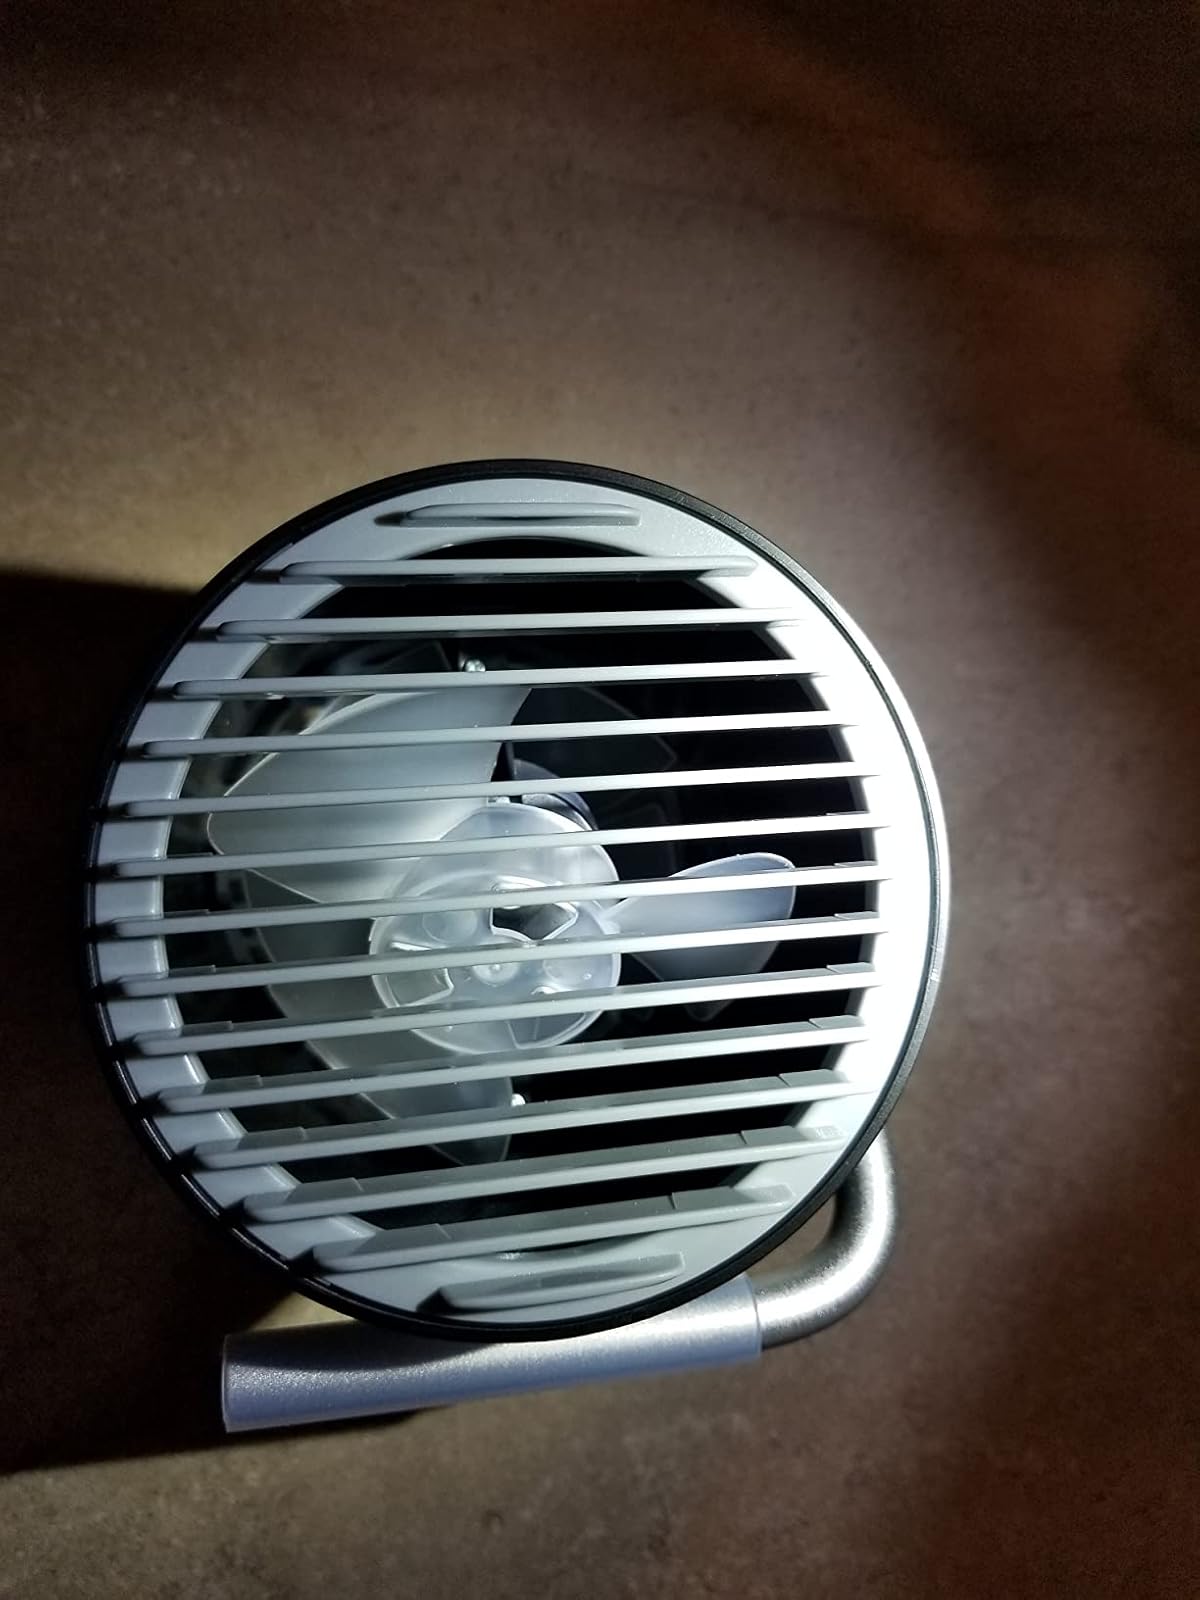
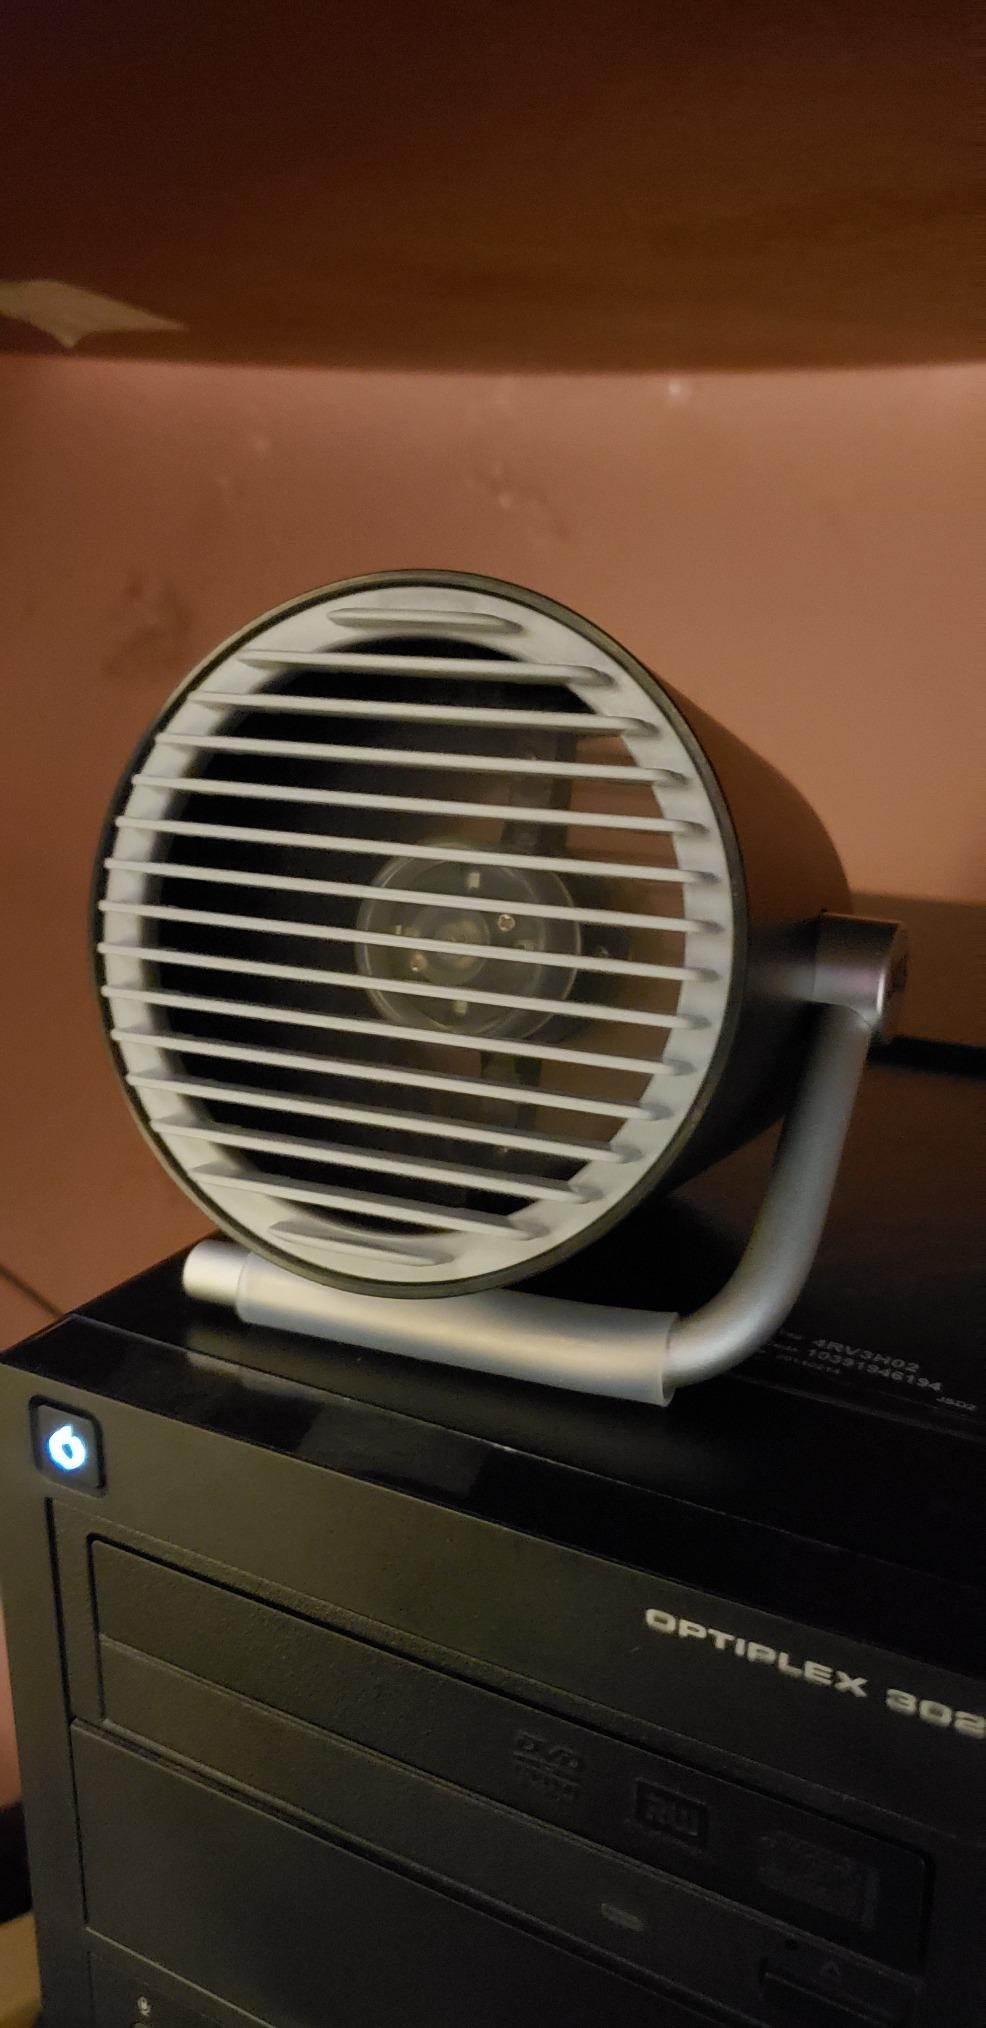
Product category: fan
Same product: yes